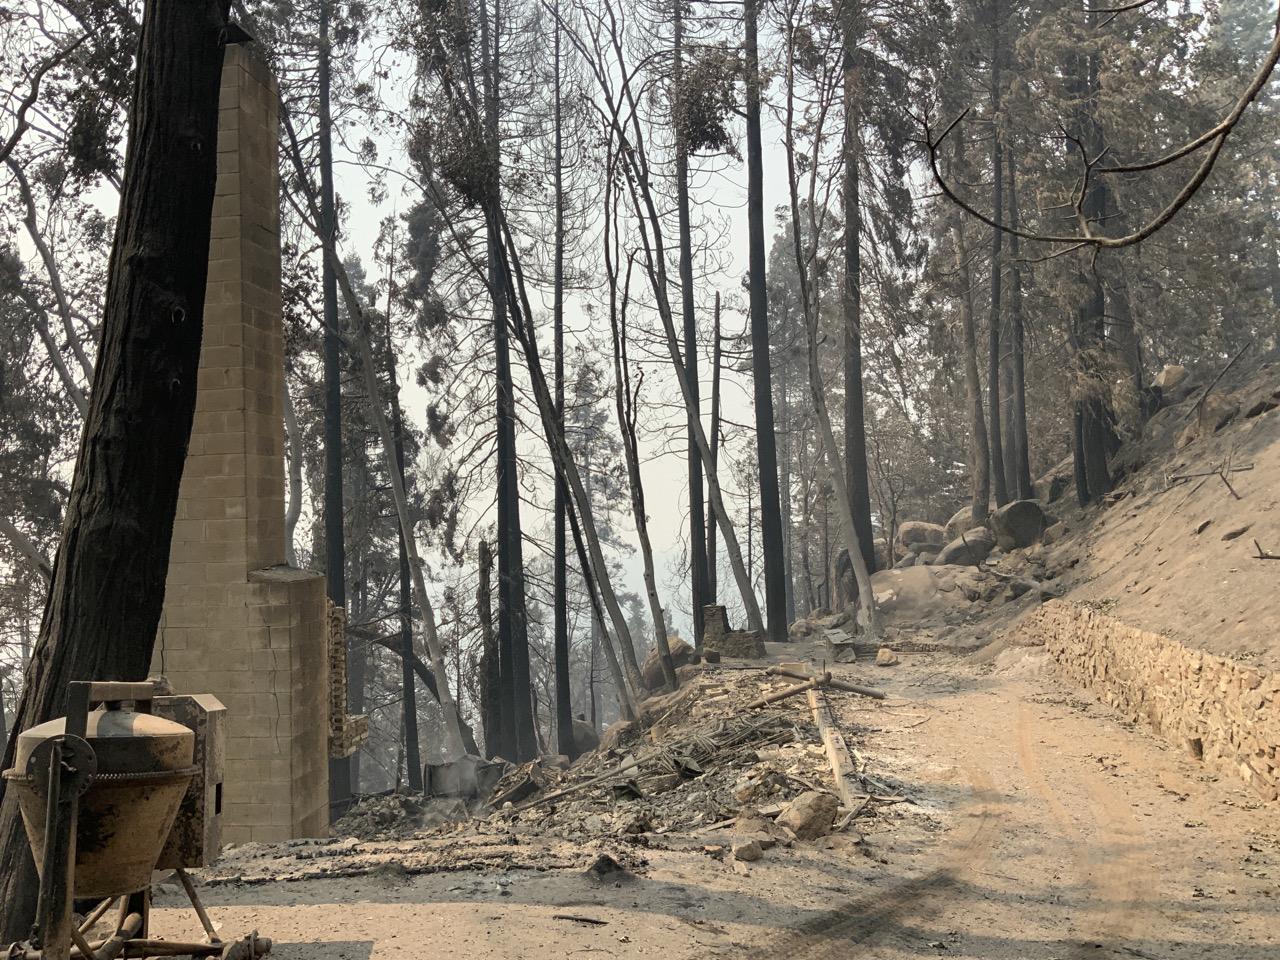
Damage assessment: destroyed